Tim Urban

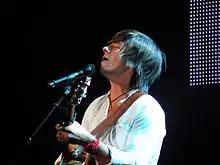
Urban performing on the "American Idol" Live tour in Denver on August 23, 2010

On the whole, Urban received a mixed reception from the judges, who praised a few of his performances, but regarded many of them as boring, "pedestrian" and "pointless and silly." But bloggers, often comparing him to Sanjaya Malakar from the sixth season, noted how the judges' criticisms never seemed to affect the perpetually smiling Urban—or his chances at being saved week after week. He was dubbed "Teflon Tim," a nickname to which host Ryan Seacrest alluded during the March 30 broadcast. "I don't think it makes any difference whatsoever what we say," quipped Simon Cowell the same night. "You're going to smile, the audience is going to vote for you, nobody cares, and you'll be here next week. So well done." As the controversy over Urban's lackluster performances grew, critics of the show began to fault the judges' commentary as "little more than displays of ego or thinly disguised bullying," and suggested Urban may be good for the show, because he put the judges in their place.